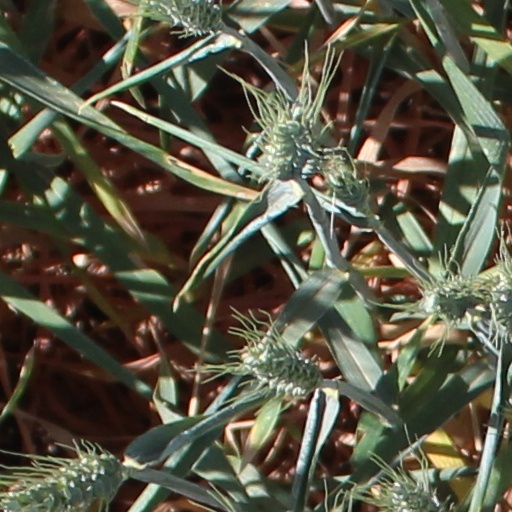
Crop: wheat